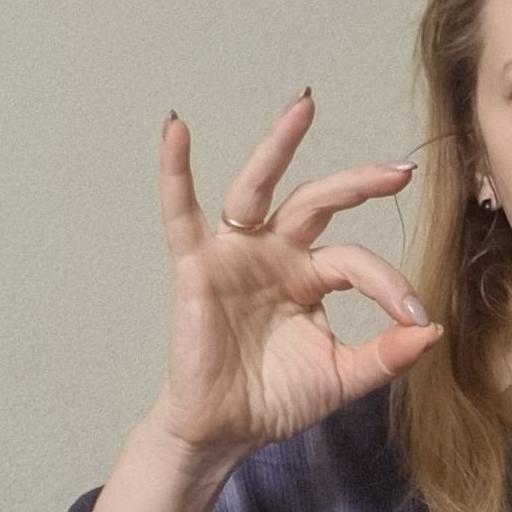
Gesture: ok